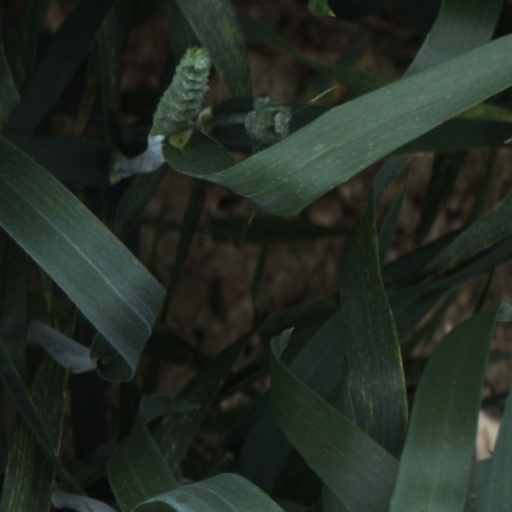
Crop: wheat